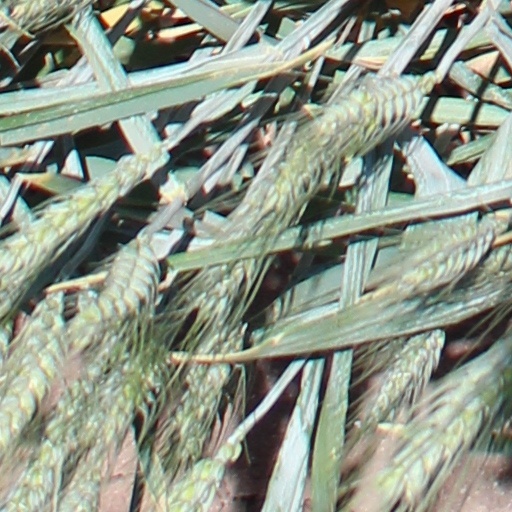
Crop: wheat